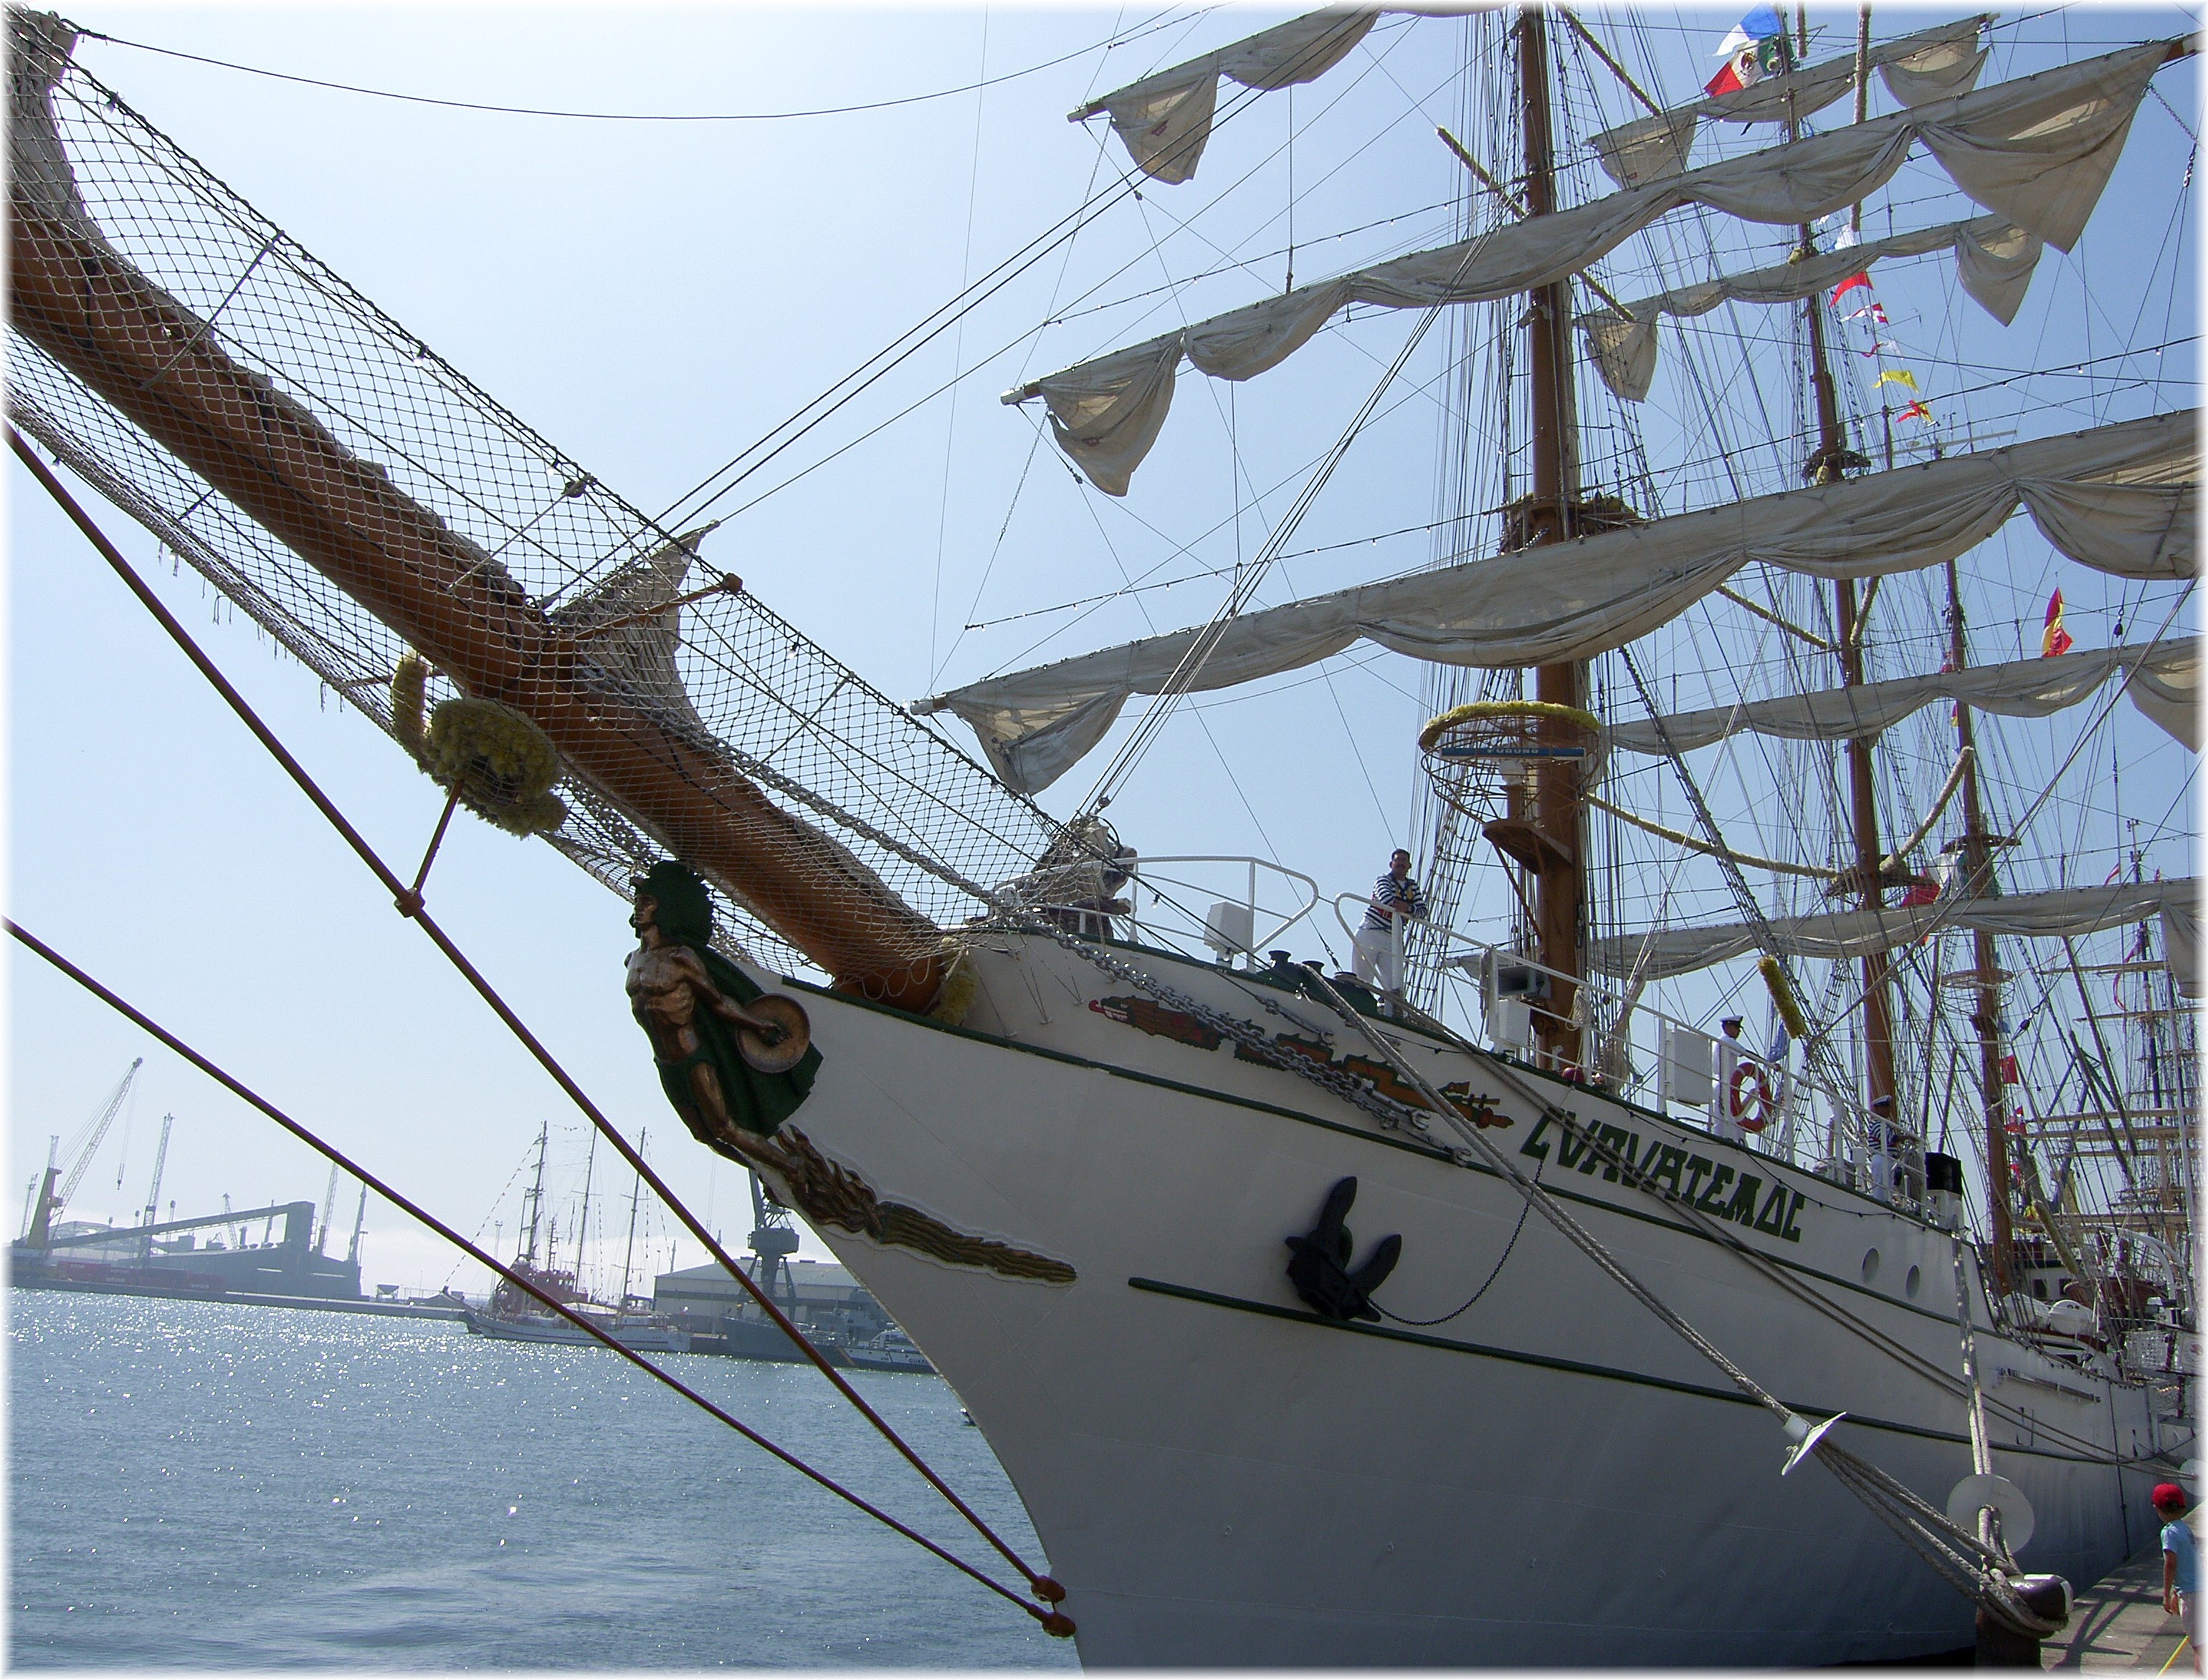
sailing ship, vehicle, sail, tall ship, ship, sailboat, boat, barquentine, sailing, brigantine, caravel, watercraft, mast, schooner, windjammer, brig, galleon, frigate, barque